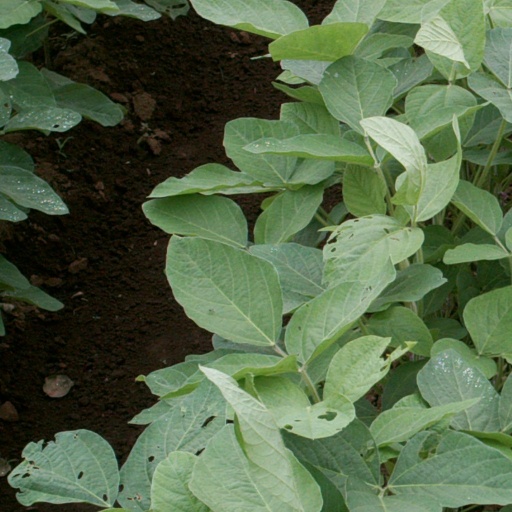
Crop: soybean